Irish breakfast tea

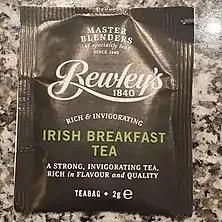
Bewley's Irish breakfast

The majority of tea is sold as boxes of tea bags, but all of the major brands are available in loose leaf form, allowing the consumer to inspect the proportion of hand-picked buds and whole tea leaves as against broken fannings of indeterminate origin. When brewed, the tea varies in colour from very dark red to brown.